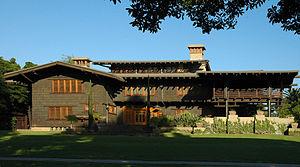
Pasadena est une ville située à l'est de Los Angeles et au pied des montagnes de San Gabriel, dans l'État de Californie, aux États-Unis. Sa population s’élevait à 137 124 habitants lors du recensement de 2010, estimée à 141 371 habitants en 2018. C'est la huitième plus grande ville de l'agglomération de Los Angeles ; elle est bien connue pour ses institutions scientifiques, ses musées, le tournoi de la parade des roses et le match de football annuel au Rose Bowl Game.
Le docteur Emmett Lathrop « Doc » Brown est un personnage de fiction créé par les producteurs et scénaristes Robert Zemeckis et Bob Gale.
Le mouvement Arts & Crafts, littéralement « Arts et artisanats », est un mouvement artistique réformateur dans les domaines de l'architecture, des arts décoratifs, de la peinture et de la sculpture, né en Angleterre dans les années 1860 et qui se développa durant les années 1880 à 1910, à la fin de l'époque victorienne. Il peut être considéré comme l'initiateur du modern style, concurrent anglo-saxon de l'Art nouveau français et belge.
L'Architecture moderne ou Mouvement moderne naît du passage progressif de la campagne à la ville dans un contexte de changements techniques, sociaux et culturels liés à la révolution industrielle. Les conséquences se font sentir dans la construction et l'urbanisme entre la fin du XVIIIᵉ siècle et le début du XIXᵉ siècle et plus précisément dans l'après guerre après Waterloo. Puis une ligne cohérente de pensée se produit pour la première fois en Angleterre avec William Morris en 1860 mais le point crucial du processus qui met la théorie et la pratique face à la réalité est atteint par Walter Gropius en 1919 quand il ouvre le Bauhaus de Weimar. C'est à ce moment que l'on peut parler au sens strict du terme de mouvement moderne.